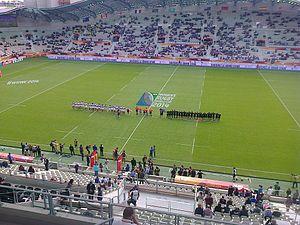
Présentation des équipes lors du match Etats-Unis - Nouvelle-Zélande du 17 août 2014 au stade Jean-Bouin (match pour la 5ème place de la Coupe du Monde de Rugby féminine)
La Coupe du monde féminine de rugby à XV 2014 se déroule du 1ᵉʳ au 17 août 2014 en France. Il s'agit de la septième édition de la Coupe du monde féminine de rugby à XV.